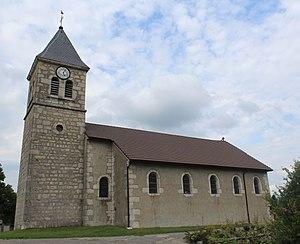
Église Saint-Blaise de Lalleyriat, Le Poizat-Lalleyriat.
Lalleyriat est une ancienne commune française, située dans le département de l'Ain en région Auvergne-Rhône-Alpes.